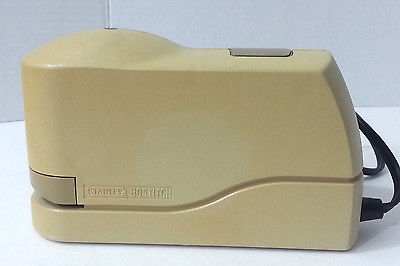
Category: stapler